South Bend Airport station

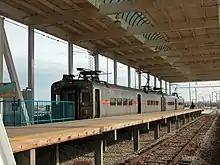
Train at the station's platform in 2006

There was hope that moving the station to the airport would position passenger air service at the airport as an alternative for northwest Indiana residents (an area also served by the South Shore Line) to Chicago's airports Midway and O'Hare. Richard Lugar, U.S. senator from Indiana, made this very argument when lobbying for the project to receive federal funding.